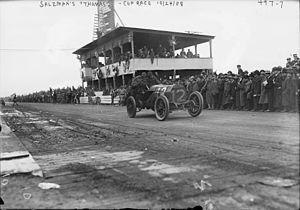
Thomas Motor Company était un constructeur automobile américain du début du XXᵉ siècle.